California Clásico

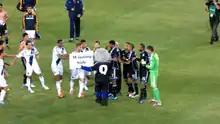
Scuffles between the two teams in 2012

The rivalry further intensified in 2012 when the Galaxy hosted the Earthquakes at The Home Depot Center with Galaxy taking the lead 2–0 but with 15 minutes left the Earthquakes came back and won the game 3–2. In late June, the Earthquakes played the Galaxy in front of 50,391 spectators at Stanford Stadium marking an attendance record for the Earthquakes franchise. Once again the Galaxy took the lead 3–2 at half time but the Earthquakes managed to score two goals to defeat the Galaxy 4–3, David Beckham was involved in scuffles during and after the match, he was handed a one-match ban by the MLS Disciplinary Committee. The match itself was credited as one of the best MLS games in history. Galaxy's Omar Gonzalez expressed that the Earthquakes were "embarrassing", "obnoxious" and "a bunch of jokes" after a 2–2 draw.